Amharic

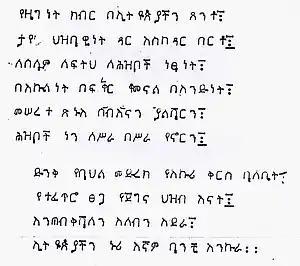
The Ethiopian anthem (since 1992) in Amharic, done on manual typewriter.

Early Afro-Asiatic populations speaking proto-Semitic, proto-Cushitic and proto-Omotic languages would have diverged by the fourth or fifth millennium BC. Shortly afterwards, the proto-Cushitic and proto-Omotic groups would have settled in the Ethiopian highlands, with the proto-Semitic speakers crossing the Sinai Peninsula into Asia. A later return movement of peoples from South Arabia would have introduced the Semitic languages to Ethiopia. Based on archaeological evidence, the presence of Semitic speakers in the territory date to some time before 500 BC. Linguistic analysis suggests the presence of Semitic languages in Ethiopia as early as 2000 BC. Levine indicates that by the end of that millennium, the core inhabitants of Greater Ethiopia would have consisted of dark-skinned agropastoralists speaking Afro-Asiatic languages of the Semitic, Cushitic and Omotic branches.